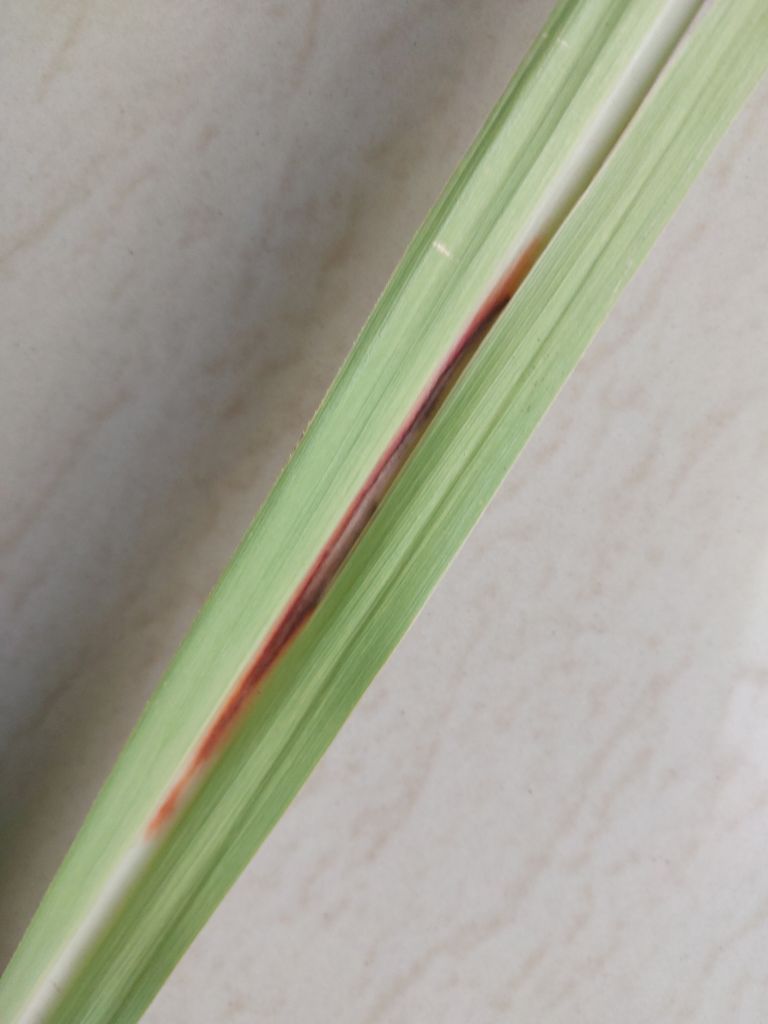
Label: Brown Spot